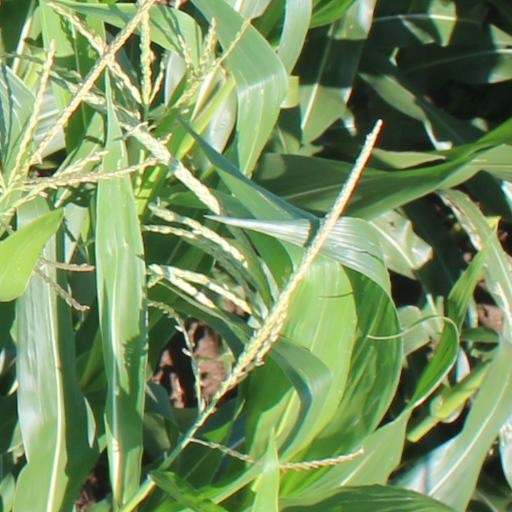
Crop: maize; corn